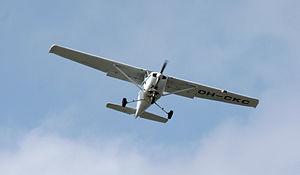
Suomen Ilmailuopisto Oy est une école de formation des pilotes professionnels pour les besoins de l'aviation civile en Finlande.